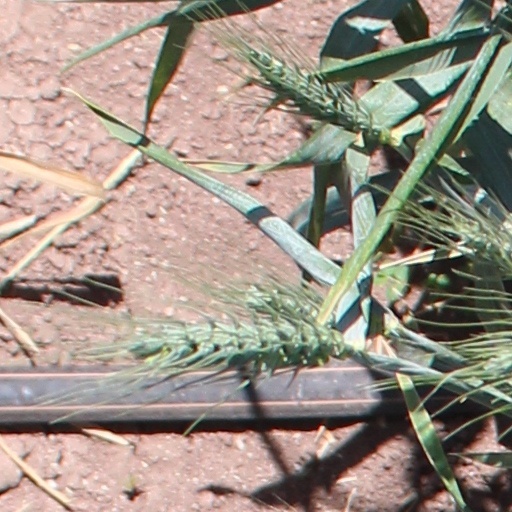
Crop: wheat